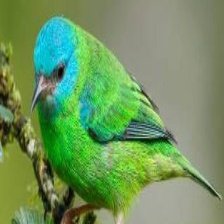
Species: BLUE DACNIS
Scientific name: DACNIS CAYANA